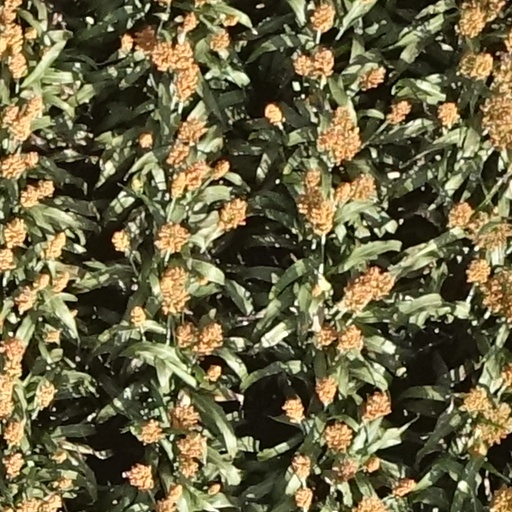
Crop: sorghum